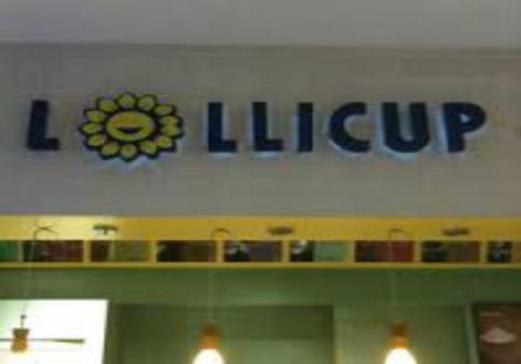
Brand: lollicup coffee & tea
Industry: Food